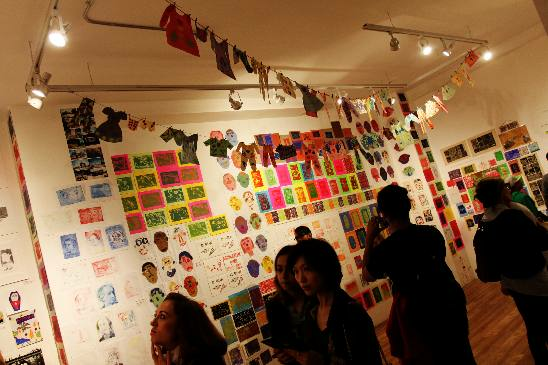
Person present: Yes